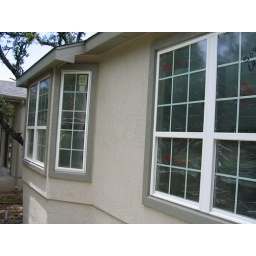
Bay window in master bedroom and family room windows.